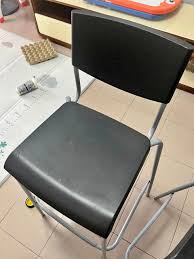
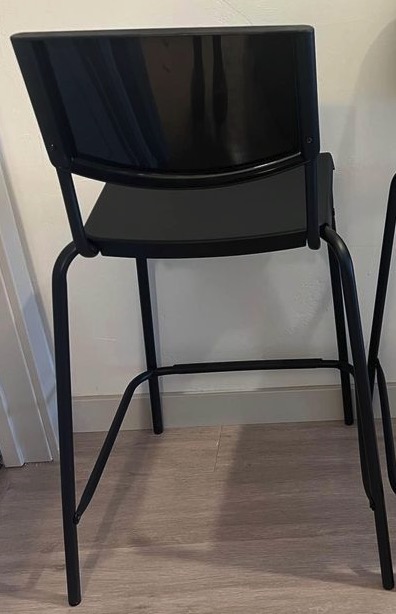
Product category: stool
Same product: no